Great Comet of 1807

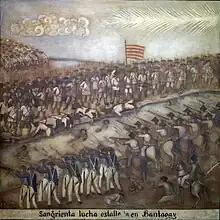
The "Great Comet of 1807" seen from the Philippines, as depicted by Esteban Villanueva during the Basi Revolt

C/1807 R1, also known as the Great Comet of 1807, is a long-period comet. It was visible to naked-eye observers in the northern hemisphere from early September 1807 to late December, and is ranked among the great comets due to its exceptional brightness.